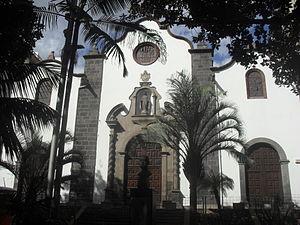
L’église San Francisco de Asís est une église de la ville de Santa Cruz de Tenerife dans les îles Canaries.